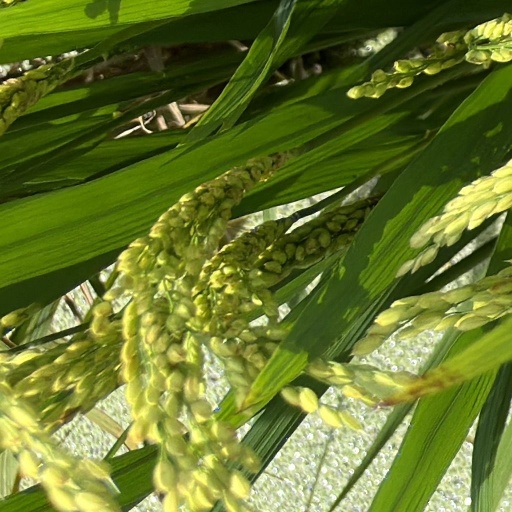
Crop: rice